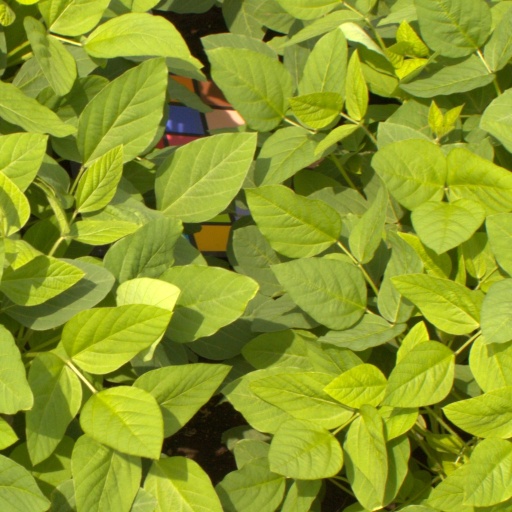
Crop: soybean